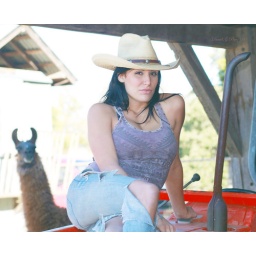
A beautful Cowgirl sitting on a red tractor, brings out the animal in all of us